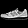
Label: Sneaker